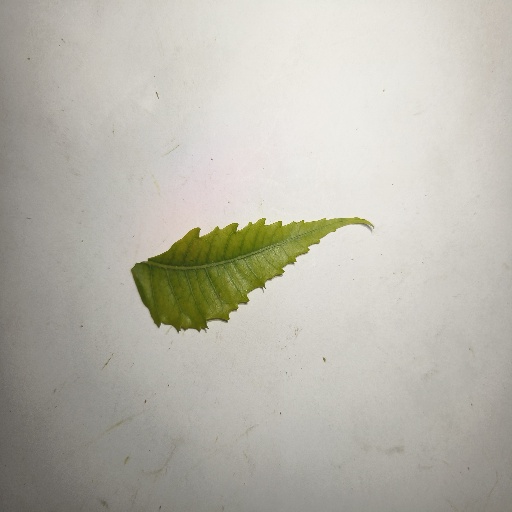
Species: Neem
Leaf condition: Yellow Leaf